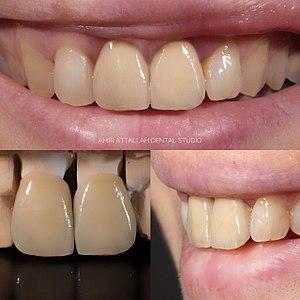
1 Les couronnes prothétique fait du céramiques feldspathic sur les dents antérieures العربية: شكل التيجان المصنعة من السيراميك قبل اللزق و بعده The making of this file was supported by Wikimedia UK. To see other files made with the support of Wikimedia UK, please see the category Supported by Wikimedia UK.
La prothèse dentaire est un dispositif dentaire remplaçant une ou plusieurs dents absentes et, si nécessaire, les structures anatomiques associées.